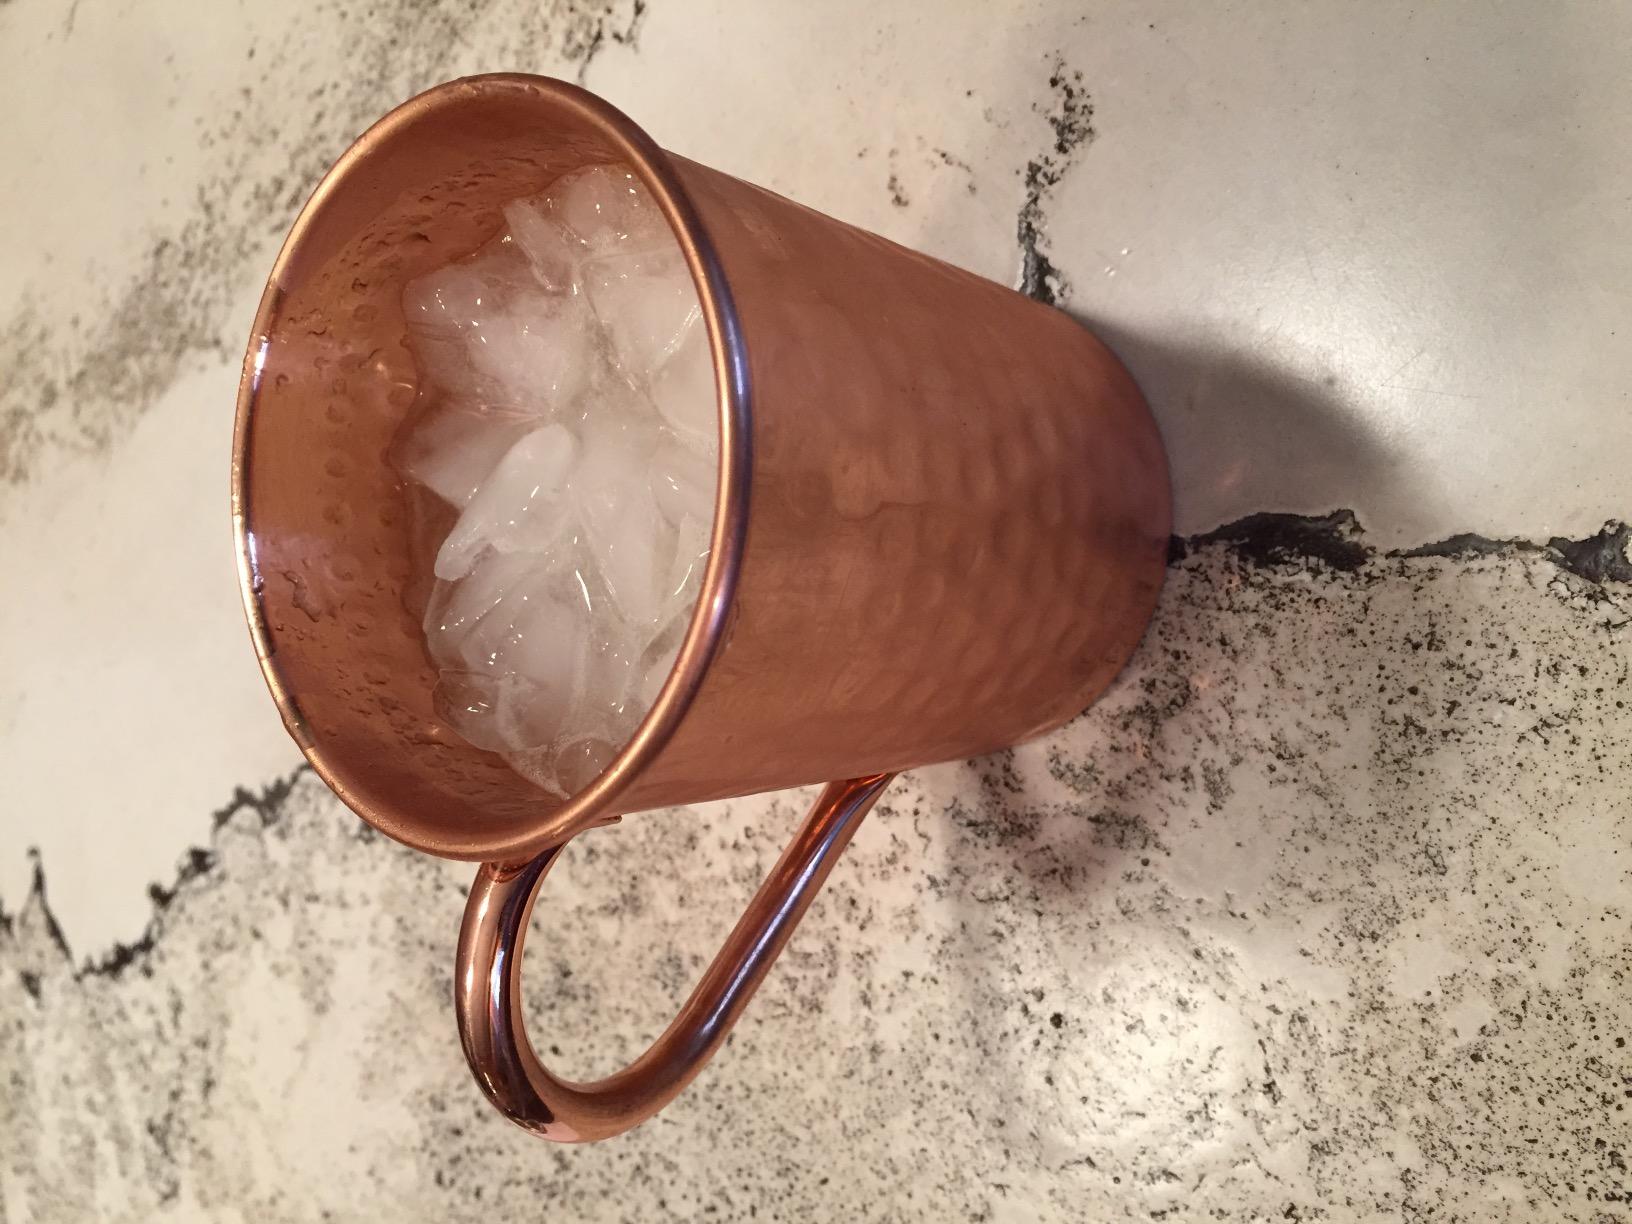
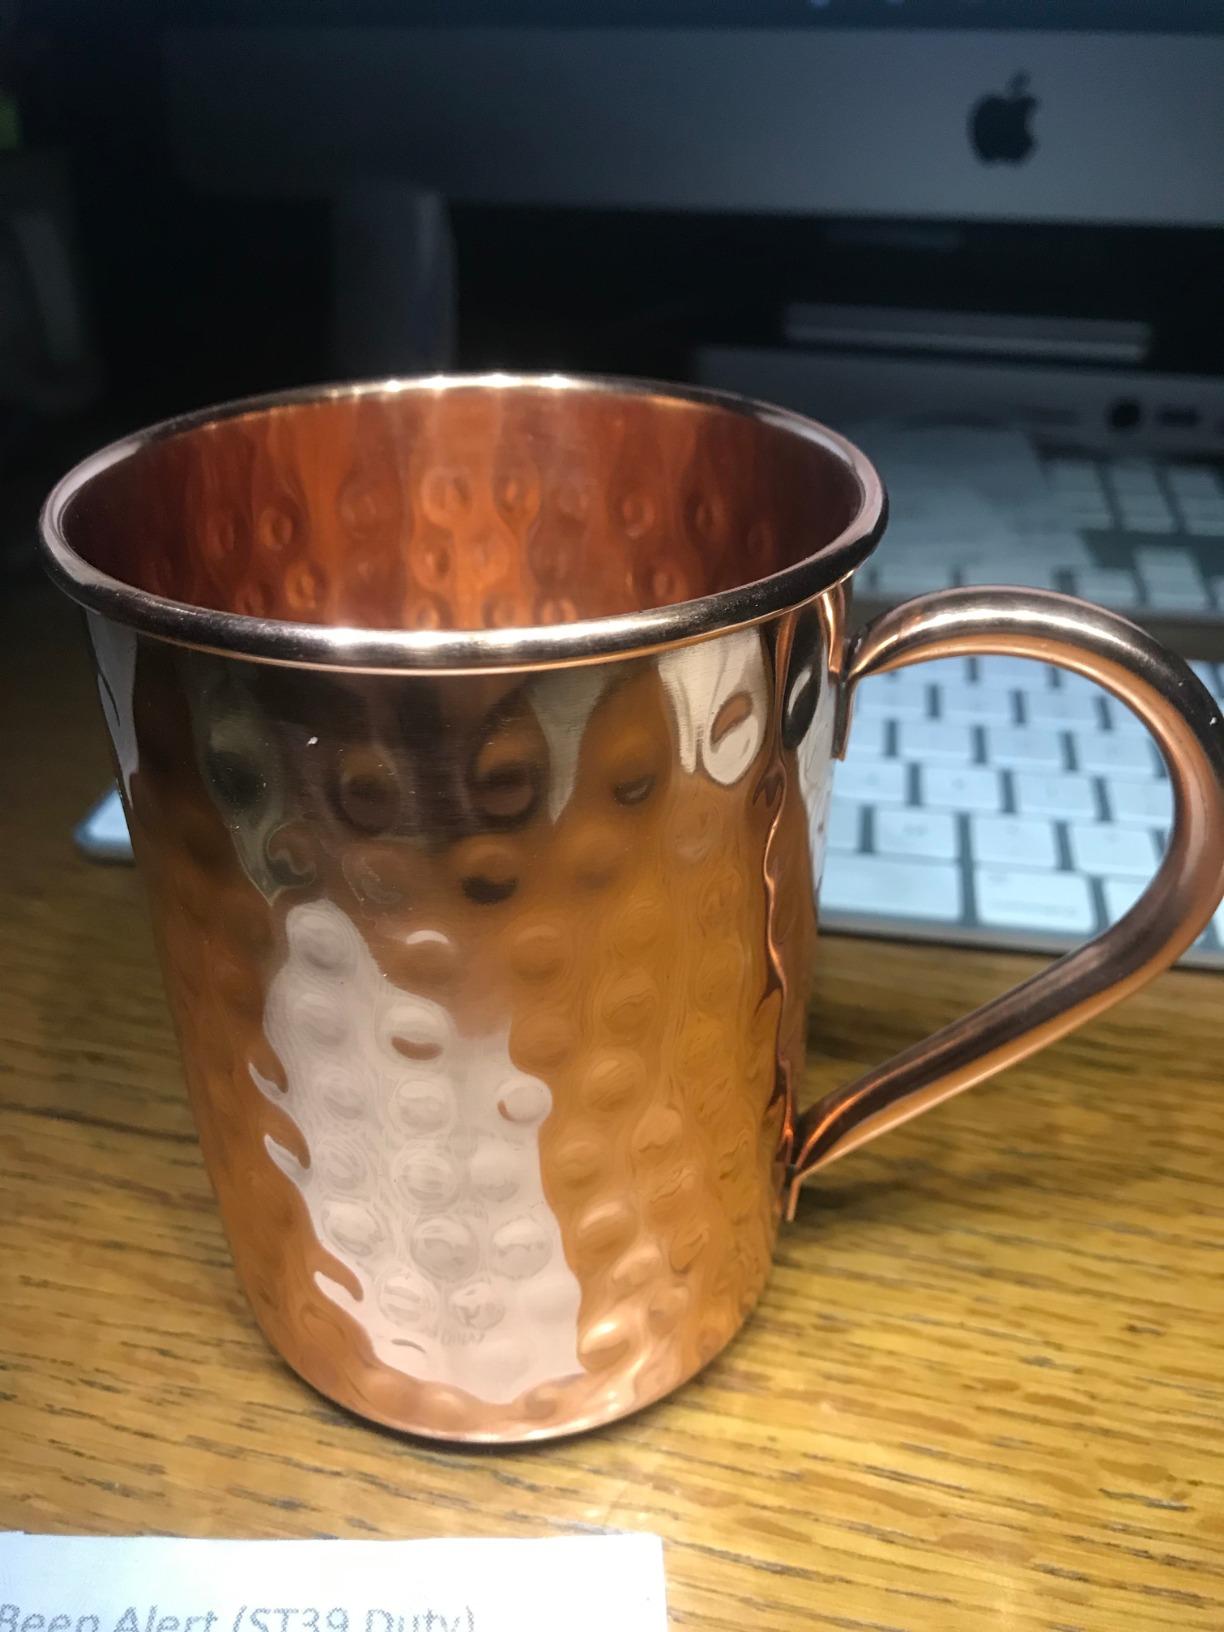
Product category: items_mug
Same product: yes